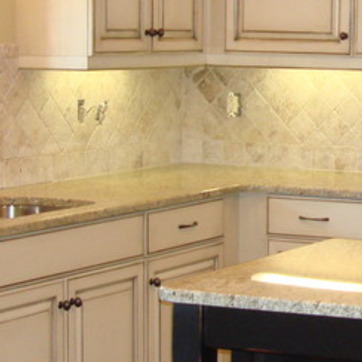
Material: polishedstone